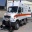
Label: ambulance